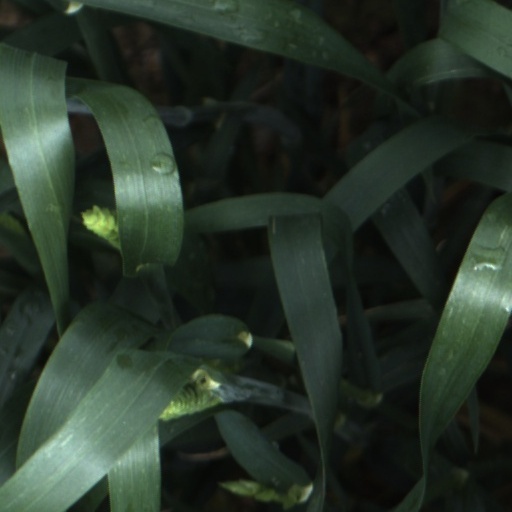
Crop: wheat